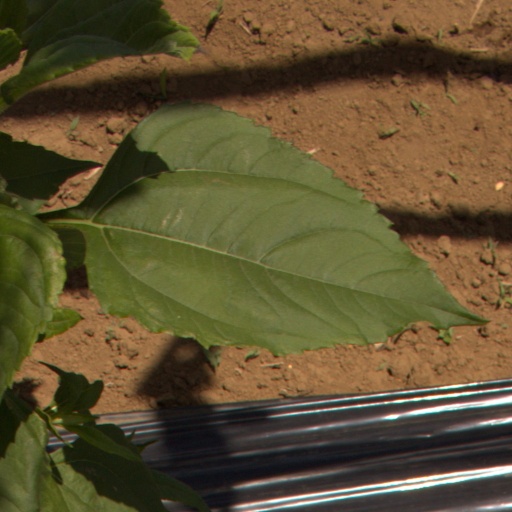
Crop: Jerusalem artichoke